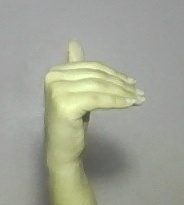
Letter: khaa